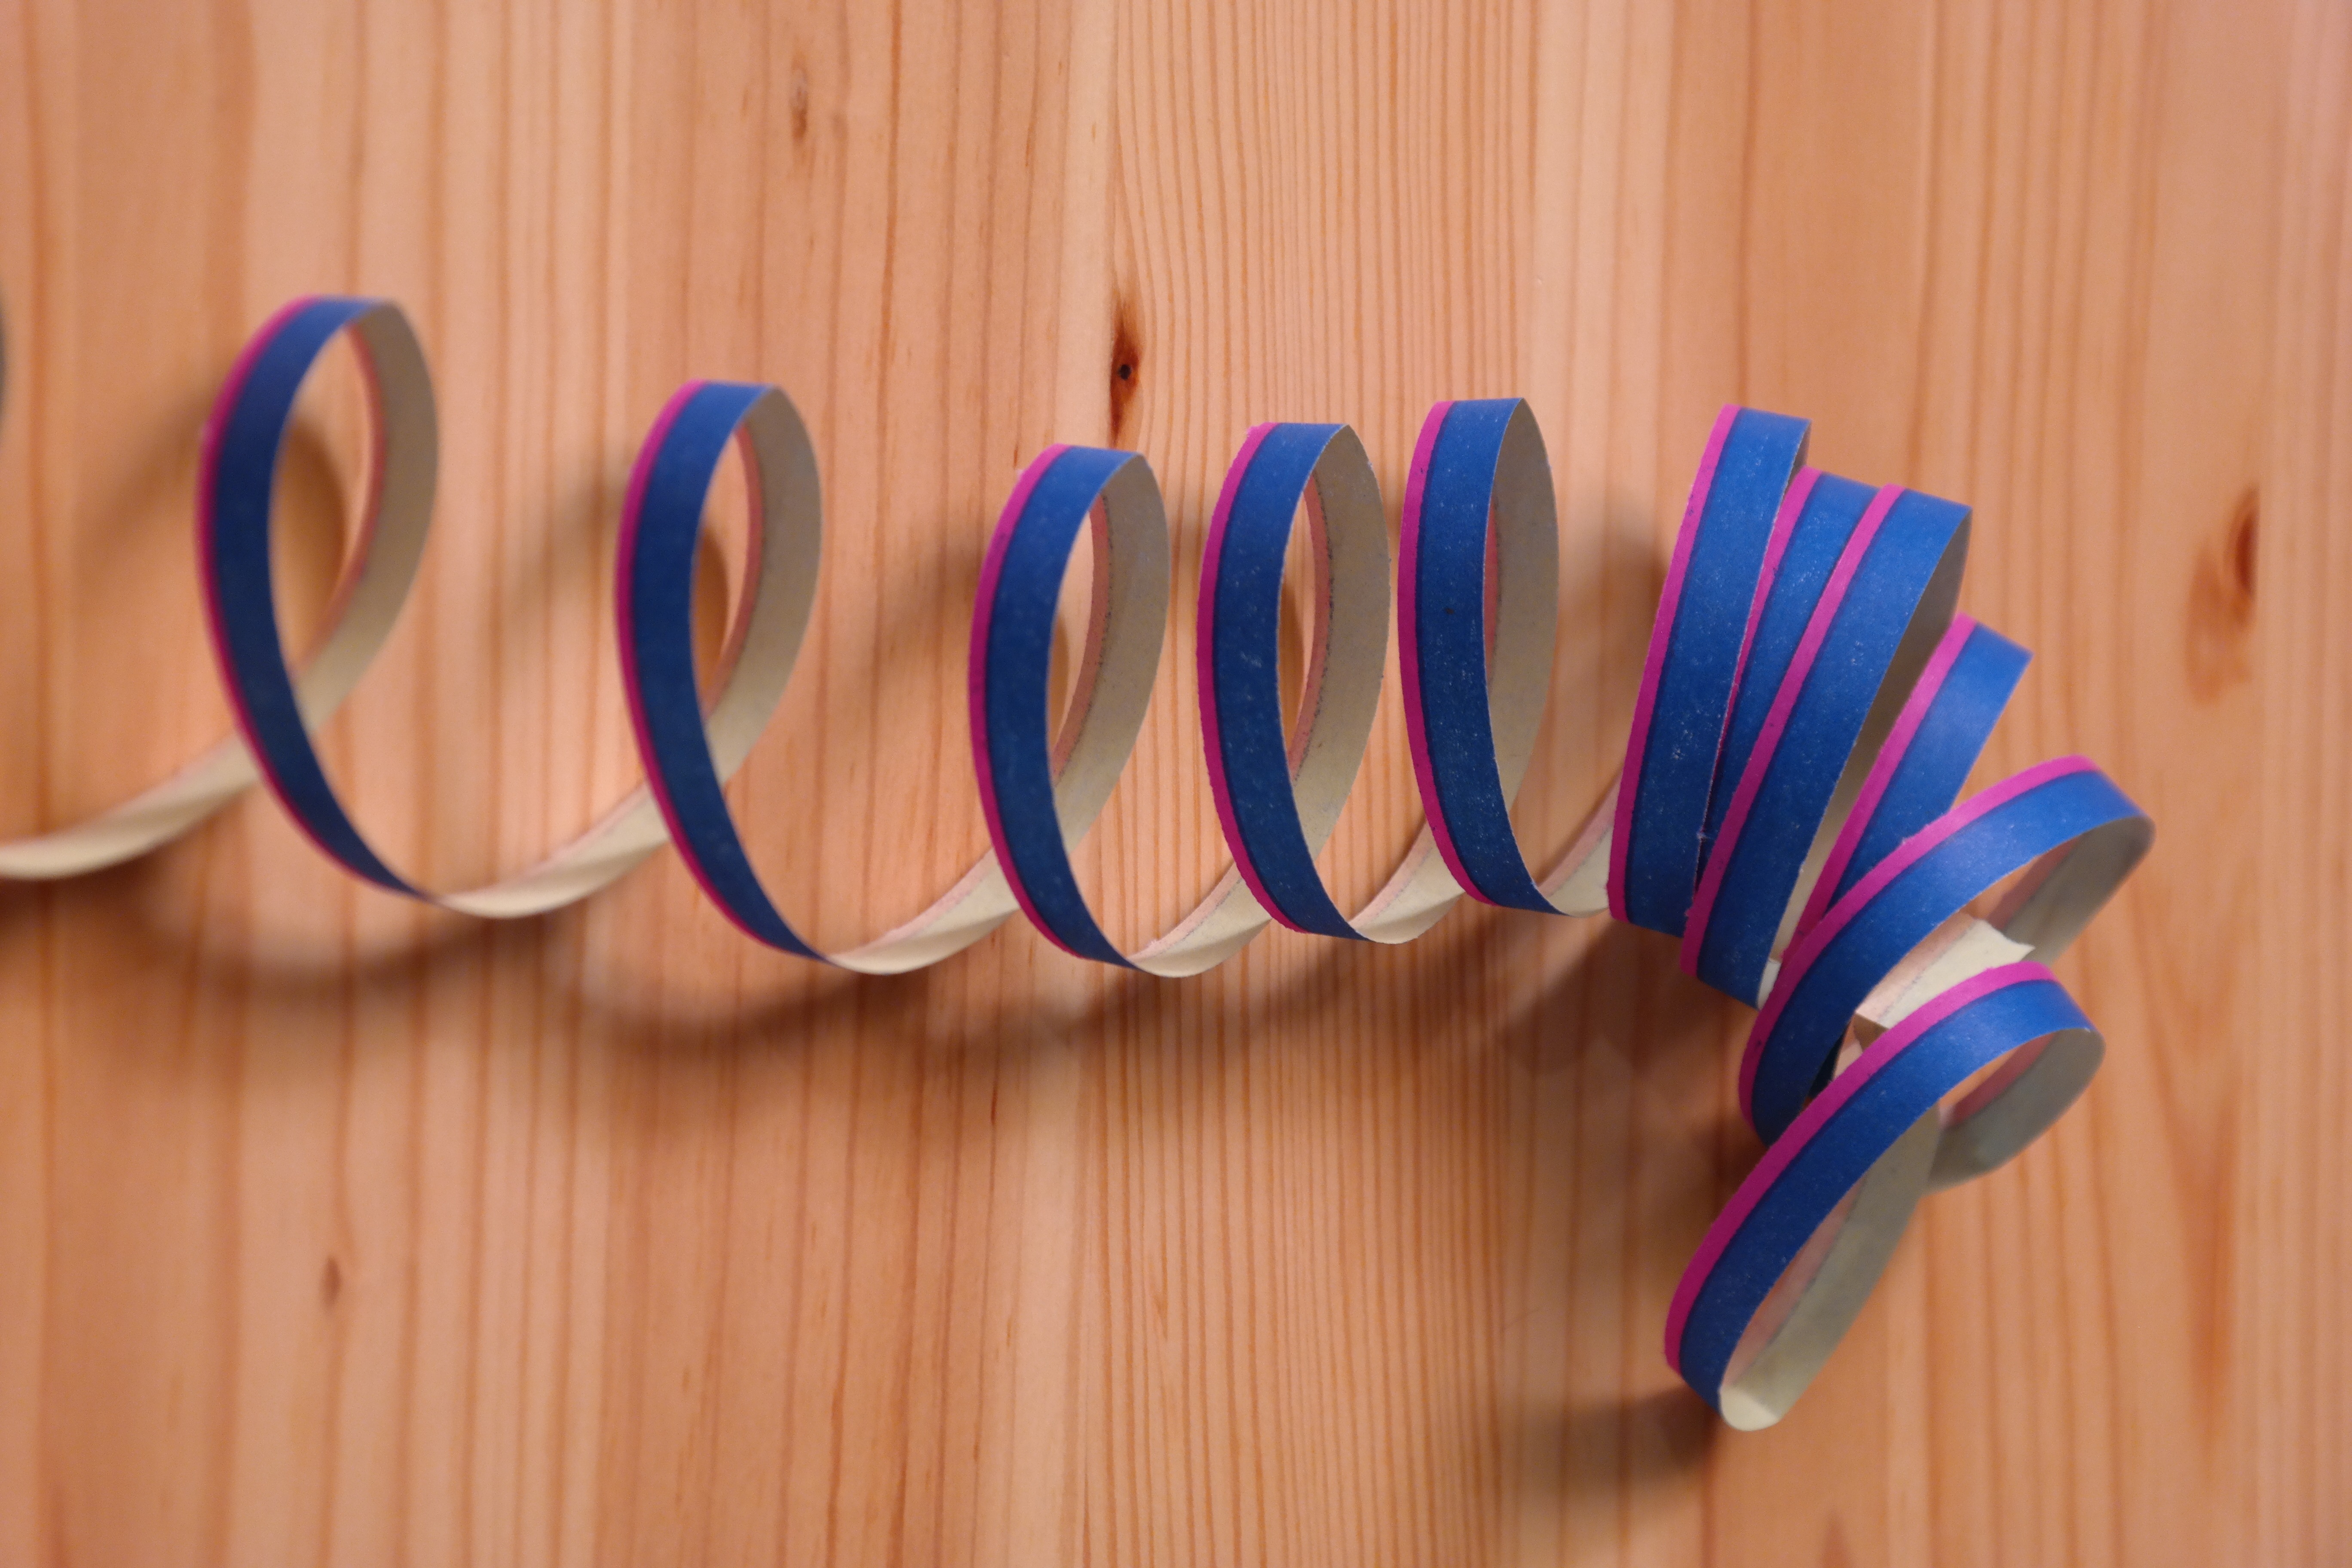
spiral, decoration, red, carnival, blue, colorful, garland, party, ringed, new year's eve, streamer, paper snakes, fasnet, fashion accessory, hair accessory, partyaritkel